Rolighed (Frederiksberg)

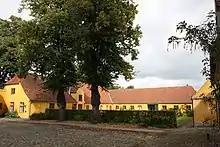
The adjacent farm buildings

Rolighed is designed in the Rococo style. It has an almost quadratic footprint and is topped by a Mansard roof with black-glazed tiles.